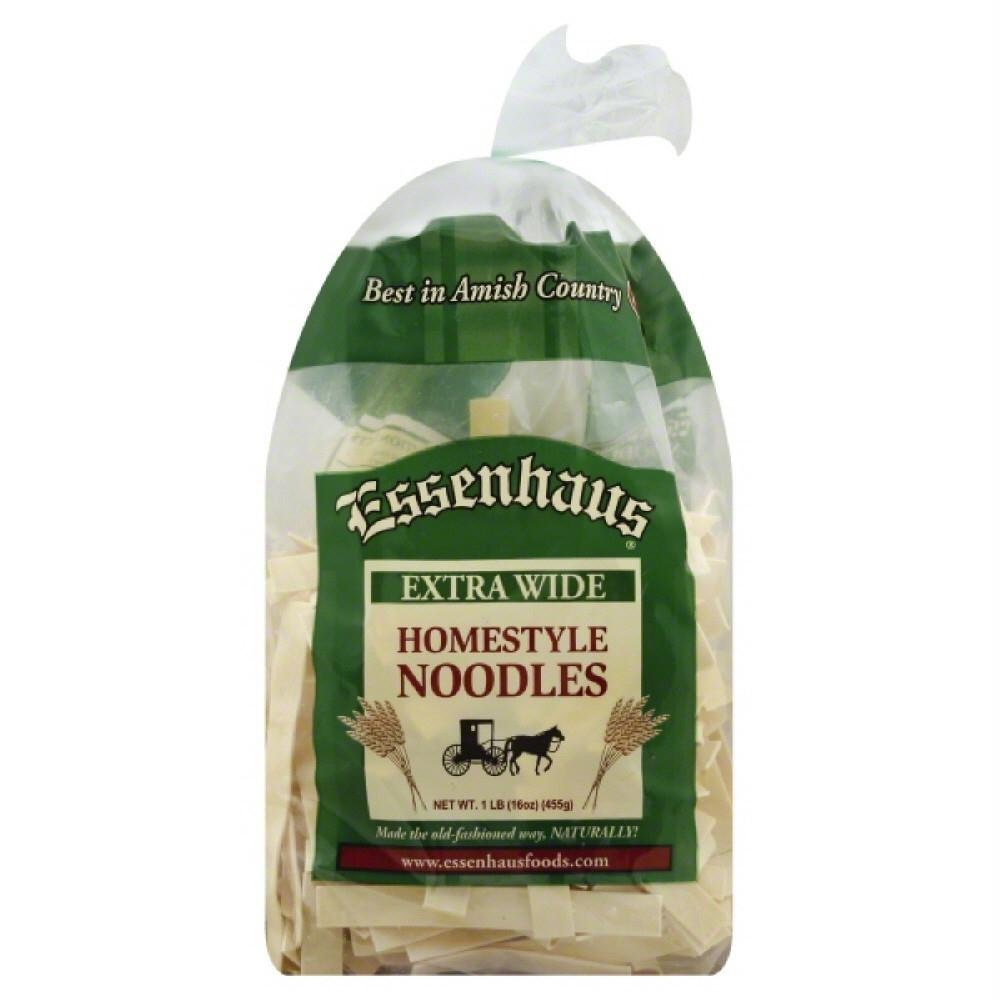
Item Name: Essenhaus Noodle Xwide
Value: 16.0
Unit: Fl Oz

Price: 8.99